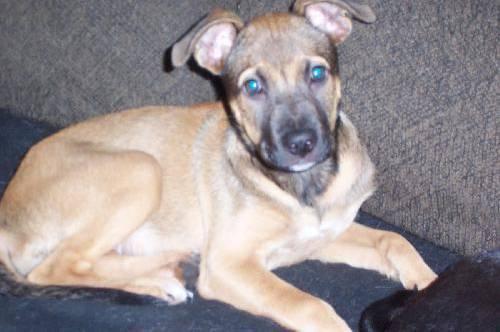
dog